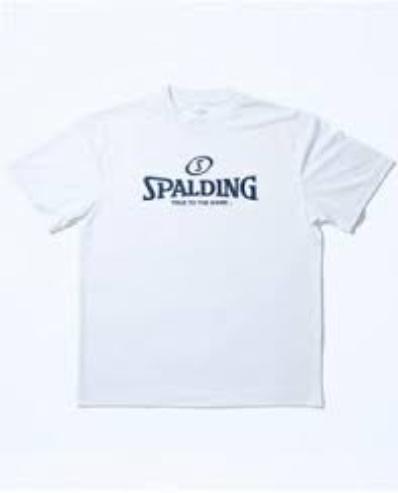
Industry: Sports